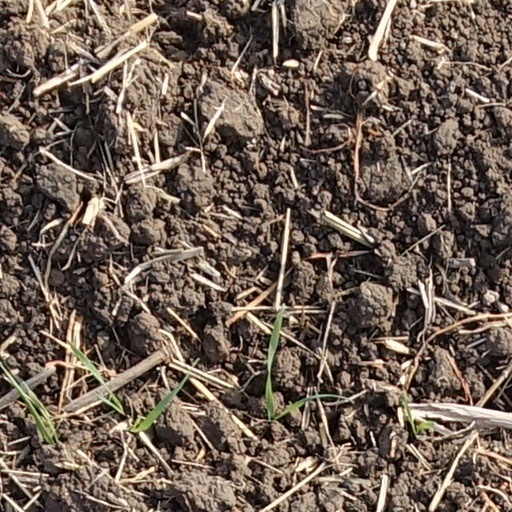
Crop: wheat